Giacomo Bresadola

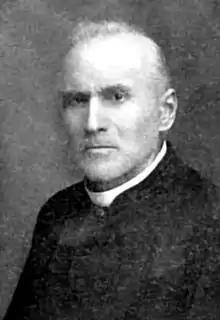
Engraving of Tozzi

Giacomo Bresadola (Mezzana, Trento; often given as Giacopo) 14 February 1847 – Trento 9 June 1929) was an eminent Italian mycologist. Fungi he named include the deadly "Lepiota helveola" and "Inocybe patouillardii", though the latter is now known as "Inosperma erubescens" as this latter description predated Bresadola's by a year. He was a founding member of the "Société mycologique de France" (Mycology Society of France).